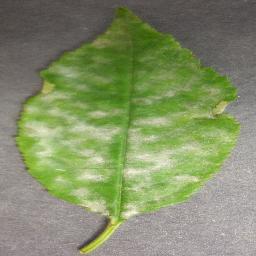
Label: Cherry___Powdery_mildew